MS Wawel

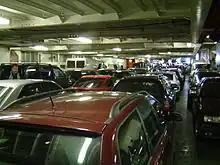
The car deck in 2006

In March 2004, the new owners GA Ferries renamed the vessel "Alkmini A", operating a service between Igoumenitsa, Greece and Brindisi, Italy from June 2004. In September 2004 "Alkmini A" was sold to Polferries and transferred to the Baltic Sea as "Wawel" operating a route from 15 February 2005 between Swinoujscie, Poland and Ystad, Sweden. In October 2008 she was chartered to DFDS to continue this route, both DFDS and Polferries now operate this route in collaboration. In 2015 she transferred to the Gdańsk - Nynäshamn route. The vessel, as of 2022, is still in service with Polferries, alongside , a much newer vessel built in 2011 (in service with Polferries since 2018).